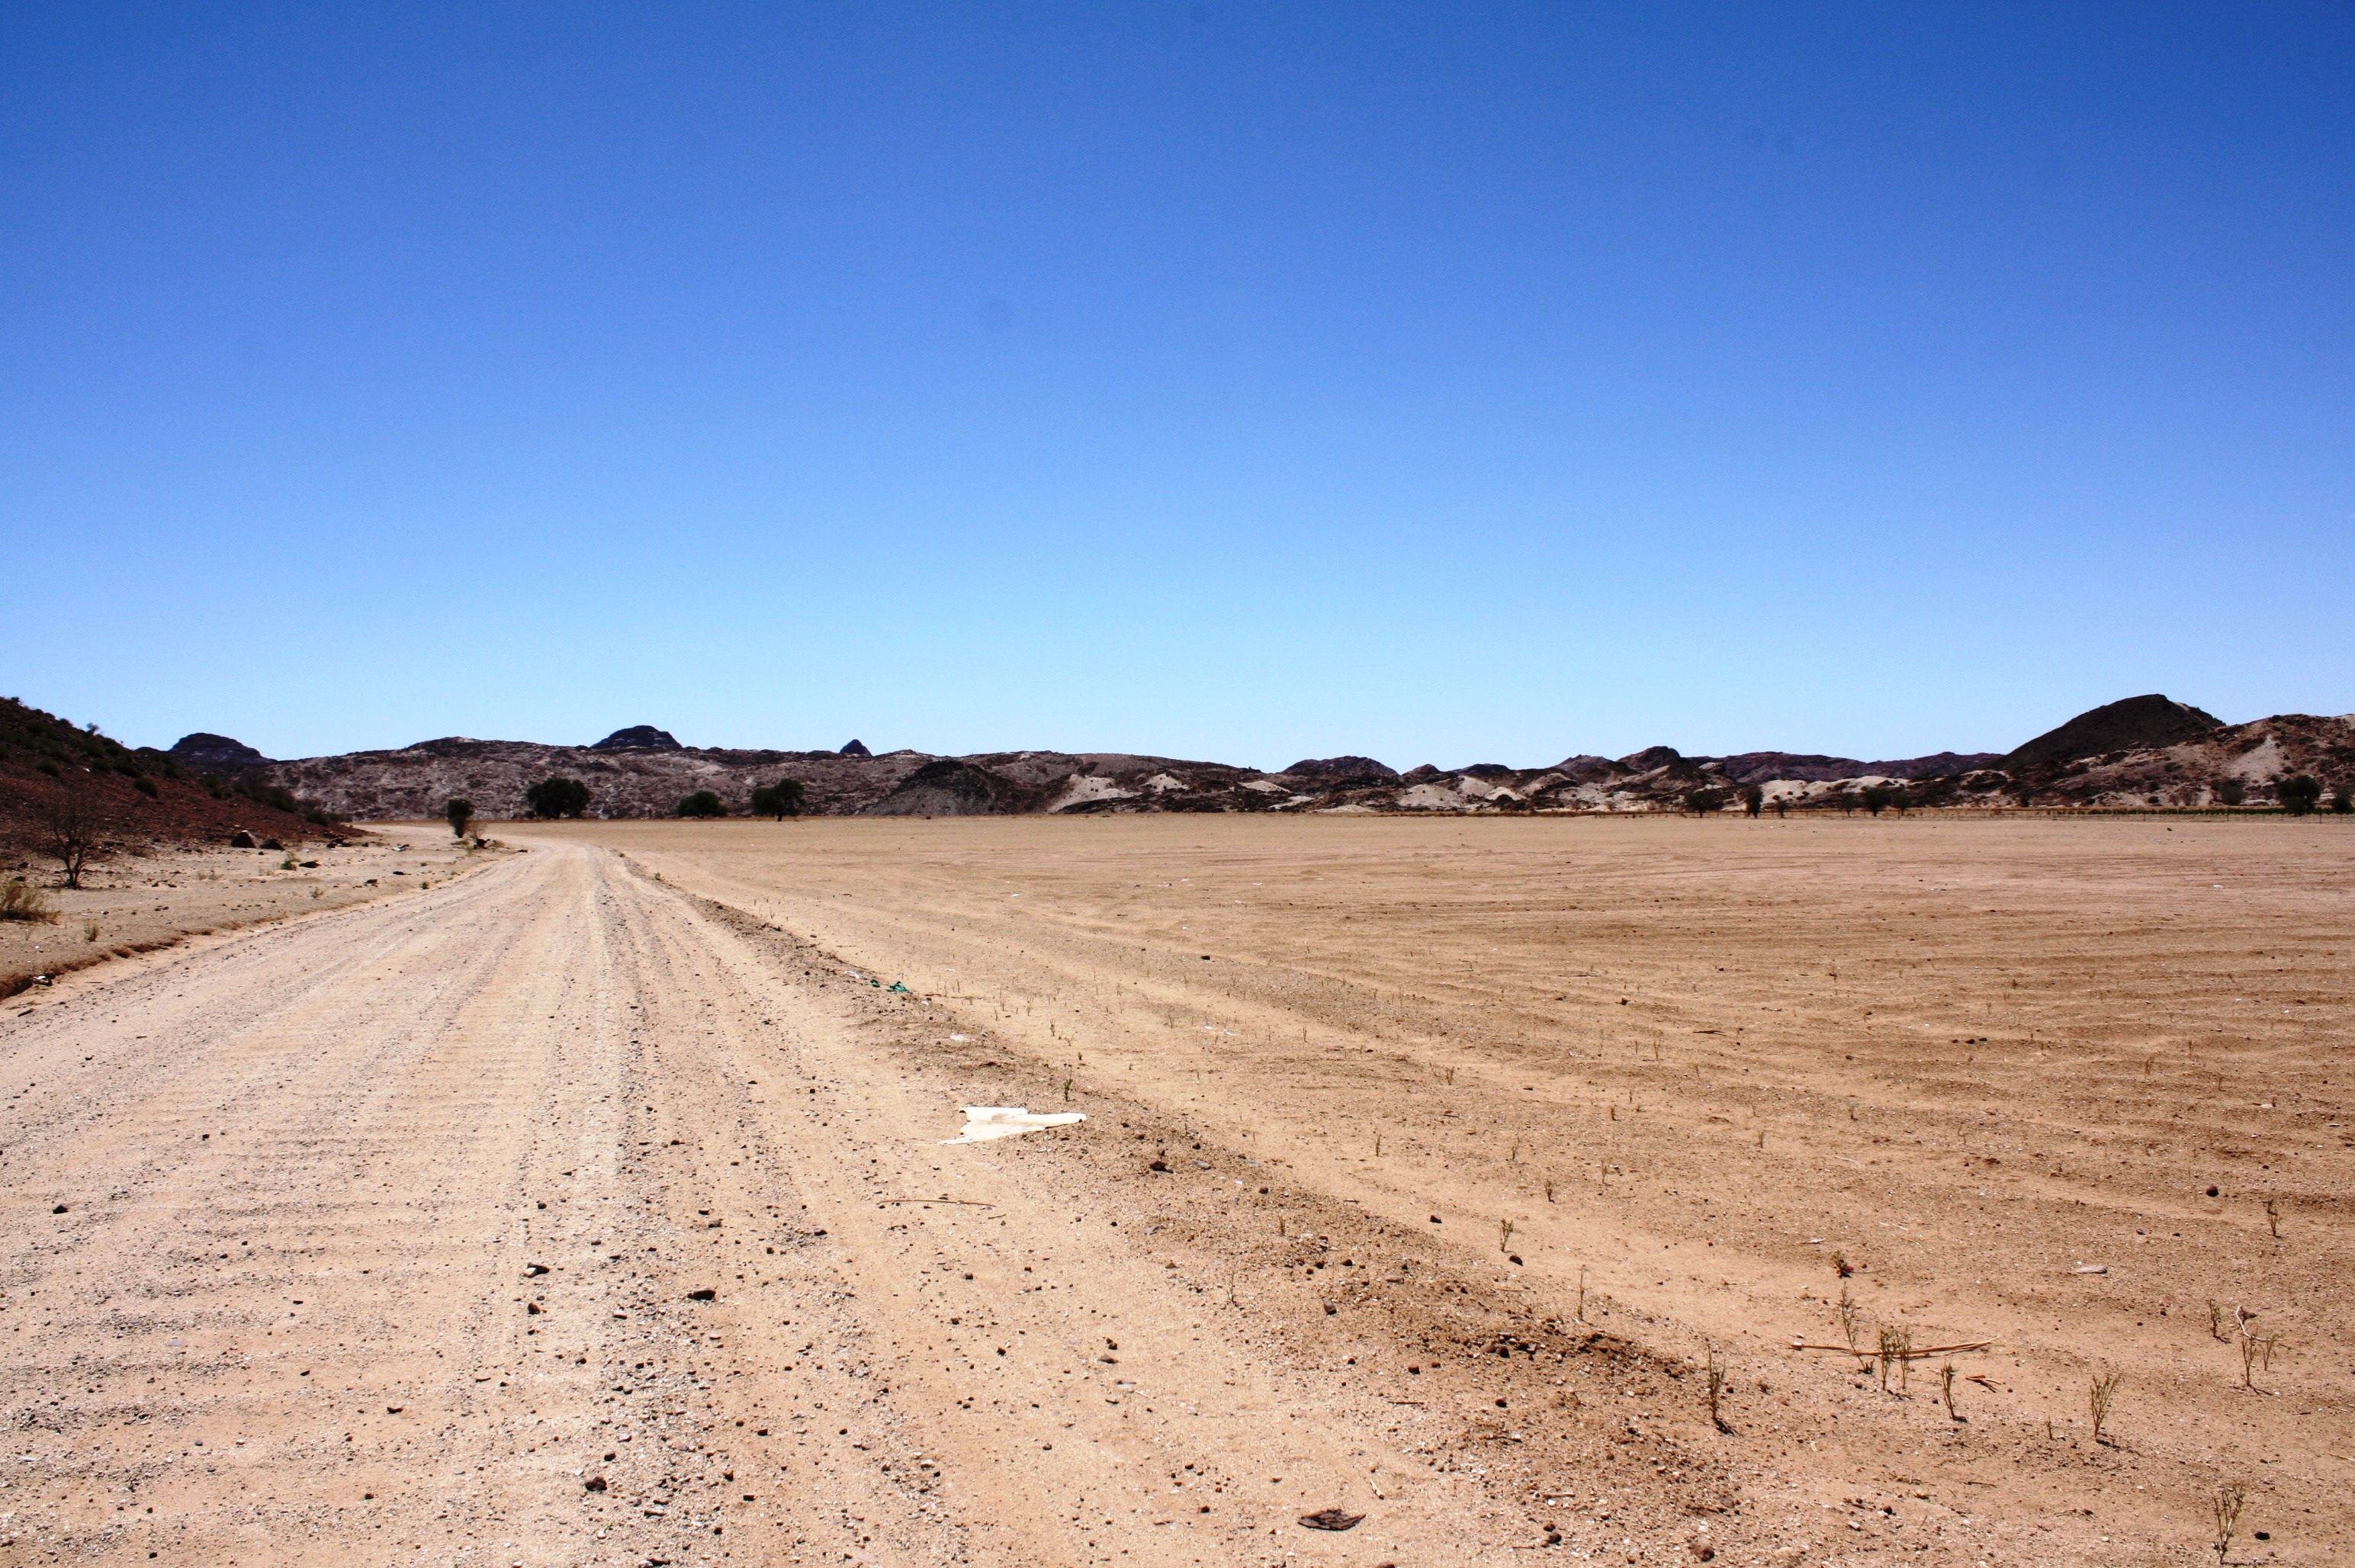
landscape, sand, horizon, road, field, desert, dry, soil, plain, badlands, hot, runway, plateau, habitat, sahara, wadi, drought, south africa, steppe, landform, erg, natural environment, geographical feature, aeolian landform